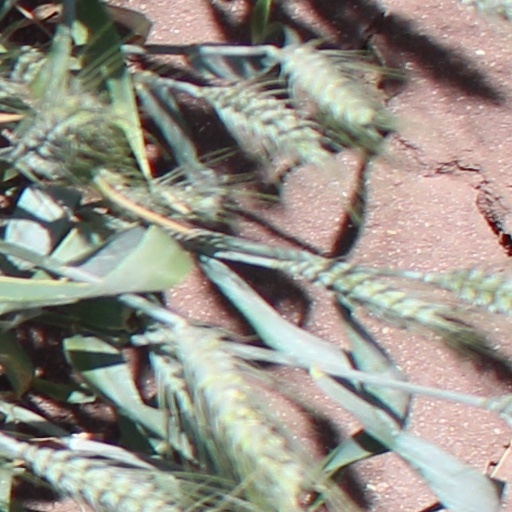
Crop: wheat